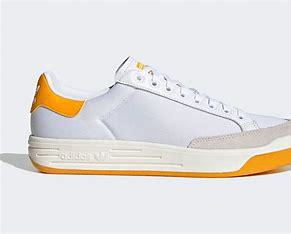
Brand: Adidas
Model: Rod Laver